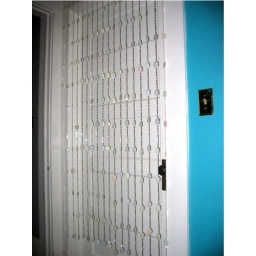
bead curtain over door in Lily's new room